Aonghus Mór

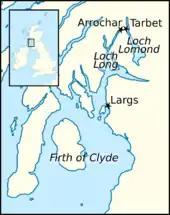
Locations relating to the expedition into the Lennox.

The first certain record of Aonghus Mór in contemporary sources dates to February 1256, when the English Crown commanded that he, and other unnamed men from Scotland, were not to be received in Ireland. In the mid thirteenth century, leading members of Clann Somhairle were clearly involved in Irish affairs. In 1247, a certain Mac Somhairle was slain whilst resisting an English invasion of Tír Chonaill. Dubhghall raided western Ireland and slew the English Sheriff of Connacht in 1258. The year after that, a daughter of Dubhghall married Aodh na nGall Ó Conchobhair, with the latter receiving the bride's tocher of one hundred and sixty gallowglass warriors commanded by Dubhghall's brother, Ailéan. The year before this, Aodh na nGall had been one of several leading Irishmen who relinquished their claims to the high-kingship of Ireland in favour of Brian Ó Néill, King of Tír Eoghain, a man committed to combating the Anglo-Irish in Ulster. Unfortunately for this group of Irish confederates, their combined forces were utterly crushed by the Anglo-Irish at Downpatrick in 1260, with Brian amongst the slain.